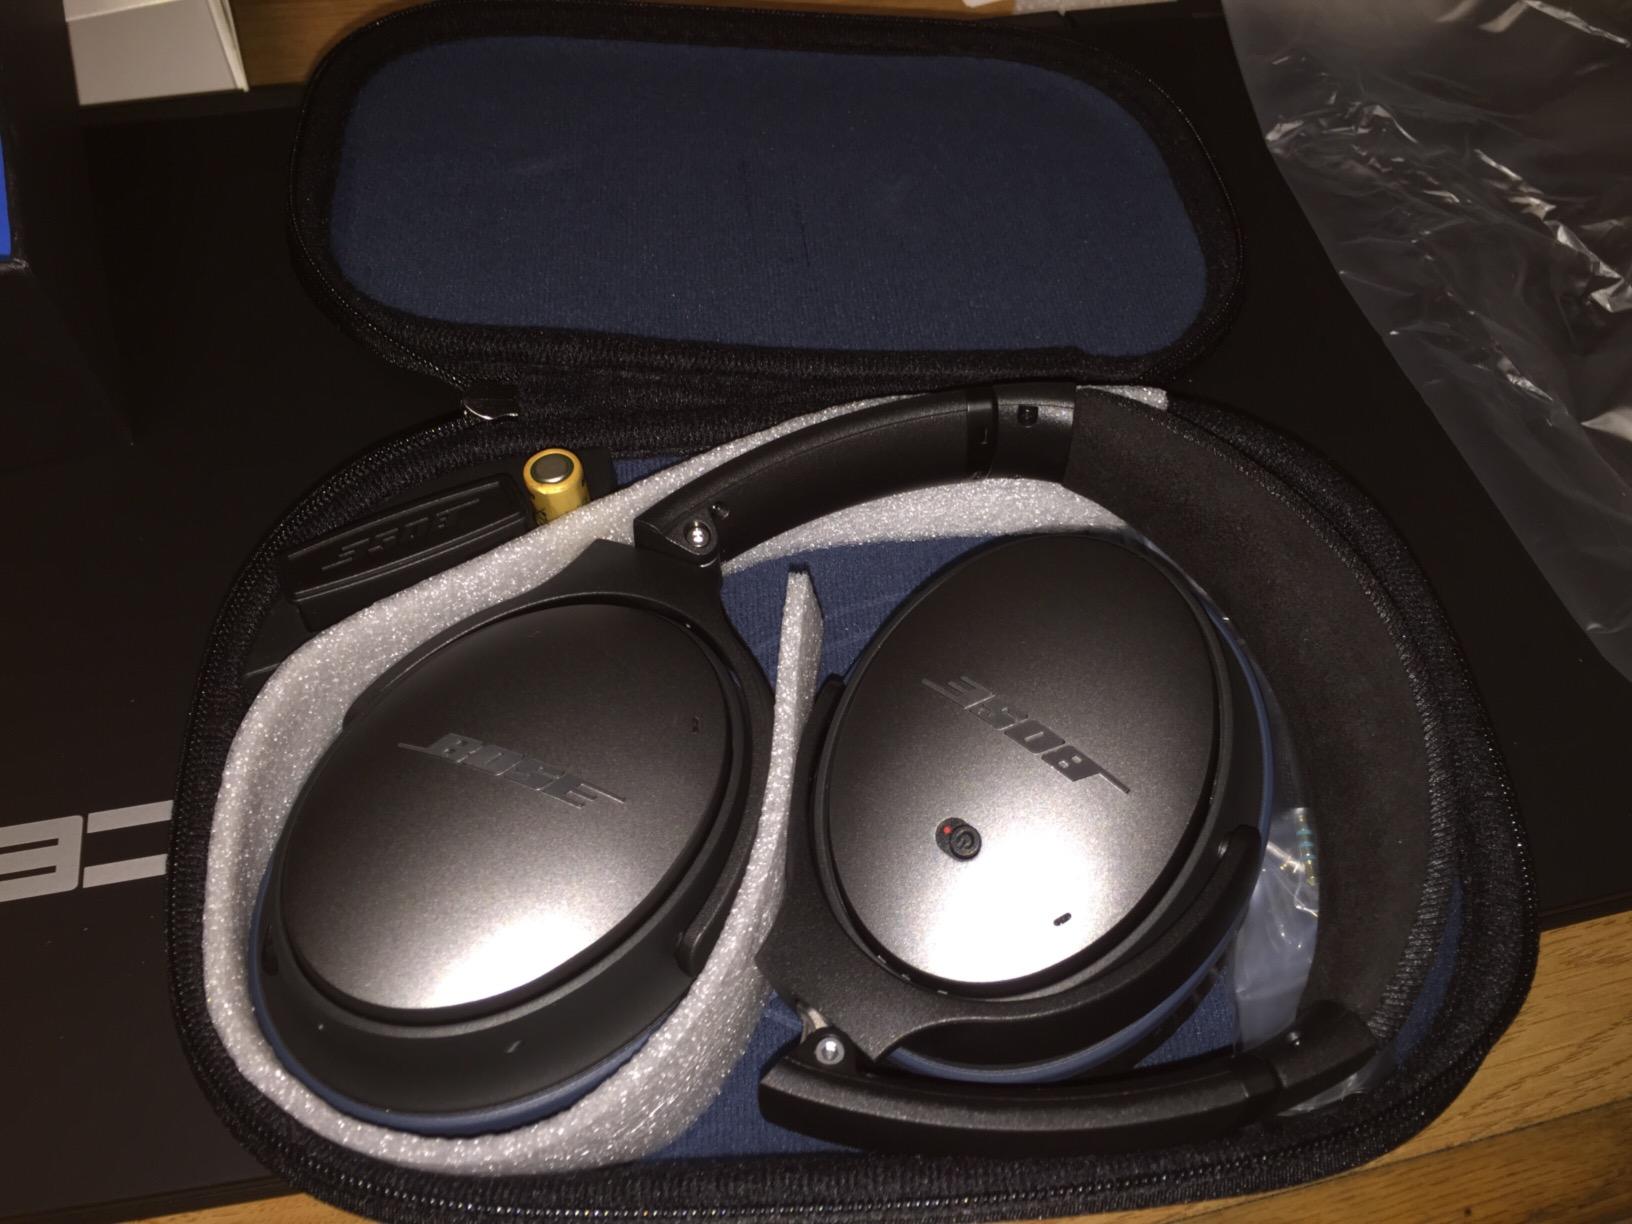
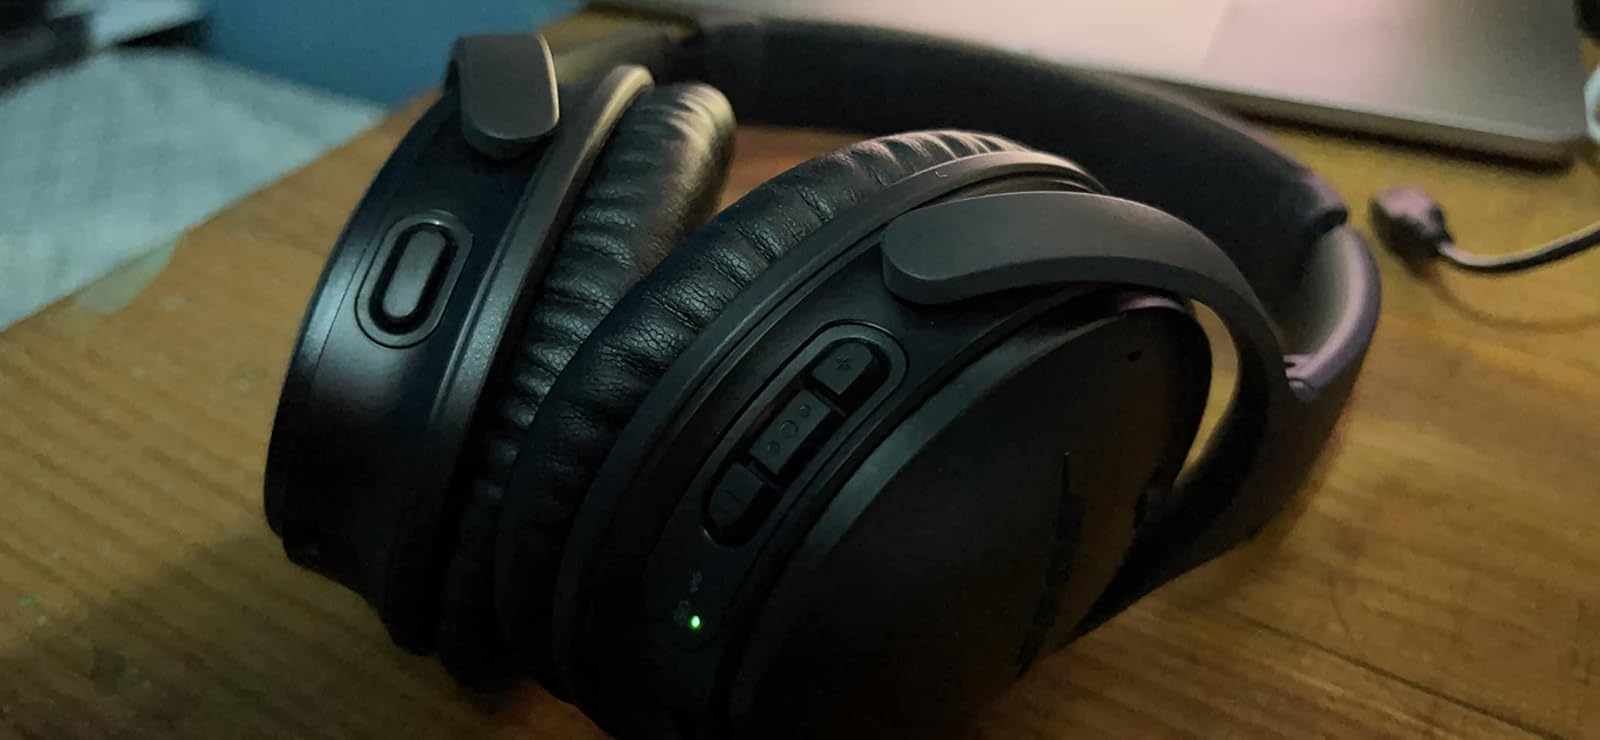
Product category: headphones
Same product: no